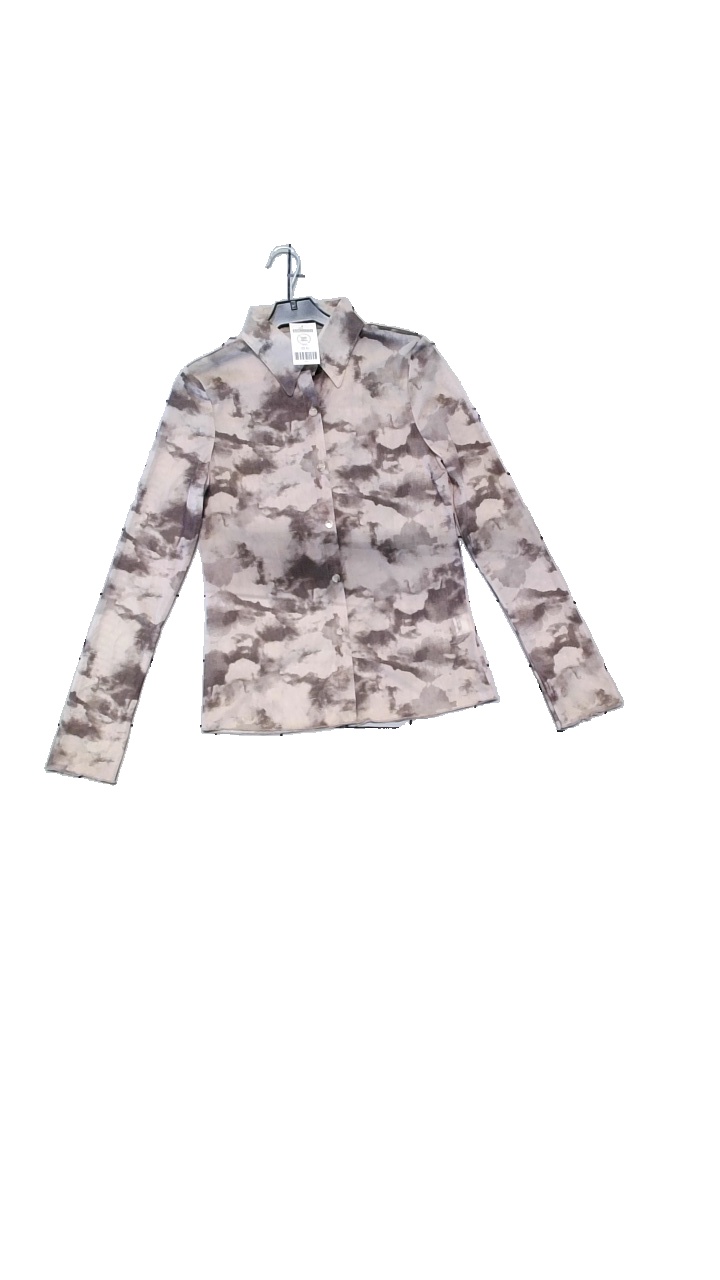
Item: Top (Ladies)
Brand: Shein
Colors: Beige, Multicolor, Brown
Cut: Regular
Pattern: Other
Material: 94% elastane, 6% spandex
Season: All
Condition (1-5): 5
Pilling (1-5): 4
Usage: Reuse
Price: <50